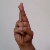
The image shows a hand gesture representing the letter 'R' in Indian Sign Language.